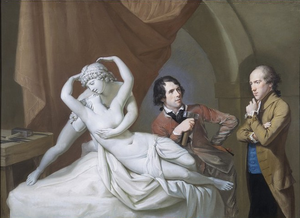
Hugh Douglas Hamilton est un peintre irlandais, né à Dublin vers 1740, et mort à Dublin le 10 février 1808.
Le néo-classicisme est à la fois un mouvement artistique, et une période stylistique qui émerge vers 1750 dans l'Europe des Lumières, contemporain et consécutif de la vogue du Grand Tour. Son apogée se situe vers 1780 jusqu'à 1800 et le déclin de son influence s'amorce vers 1810 avec la concurrence du romantisme. Le mouvement, né à Rome au moment où l'on redécouvre Pompéi et Herculanum, se diffuse en Europe et aux États-Unis par l'intermédiaire des écrits de théoriciens dont le principal représentant est l'archéologue et historien d'art Johann Joachim Winckelmann. Celui-ci préconise un retour à la « vertu », à la simplicité et au goût de l'épure de l'antique après le baroque et surtout ce que les promoteurs du retour à l'antique considèrent comme les excès foisonnants et frivoles du rococo de la période précédente. Cette expression nouvelle d'un style ancien souhaite rallier tous les arts à ce qu'on appela alors « le vrai style ».